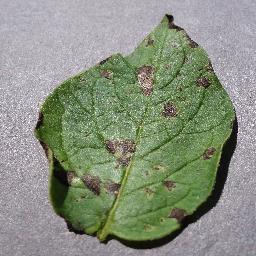
Etiqueta: Tizon_Temprano